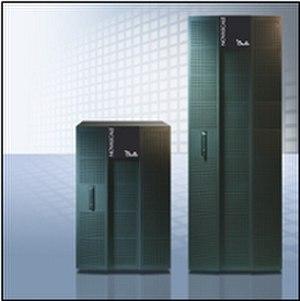
NovaScale est une famille de serveurs ouverts et standard, développée par Bull depuis 2003.